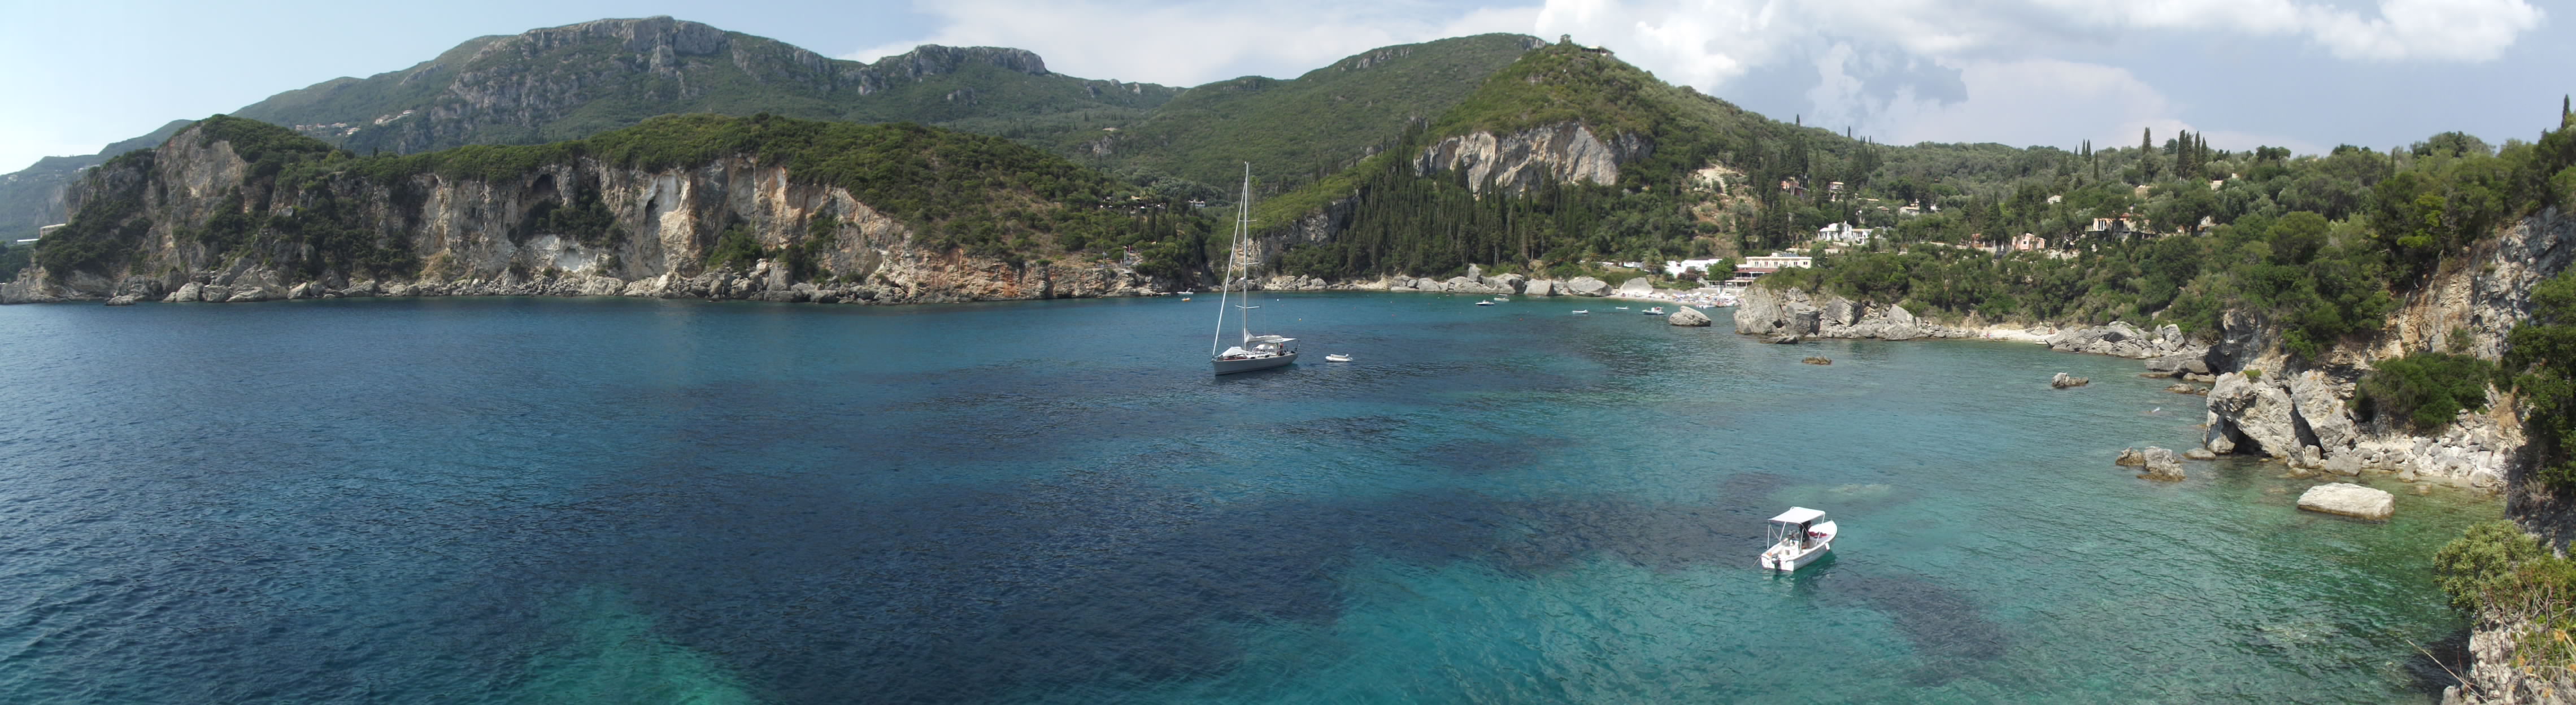
sea, coast, ocean, lake, panorama, shoreline, cliff, panoramic, cove, lagoon, bay, fjord, terrain, body of water, clouds, cliffs, boats, landform, coastal town